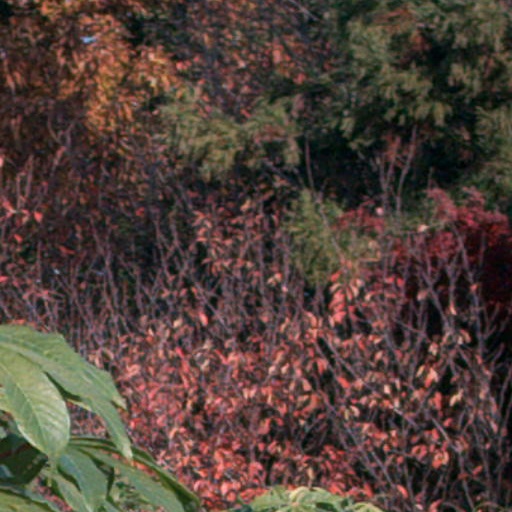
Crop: cassava